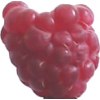
Label: raspberry